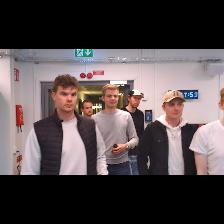
Label: Human